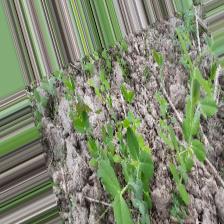
Label: Powdery Mildew